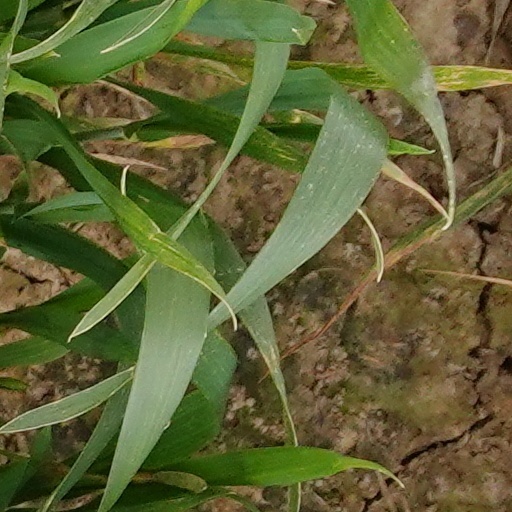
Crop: wheat